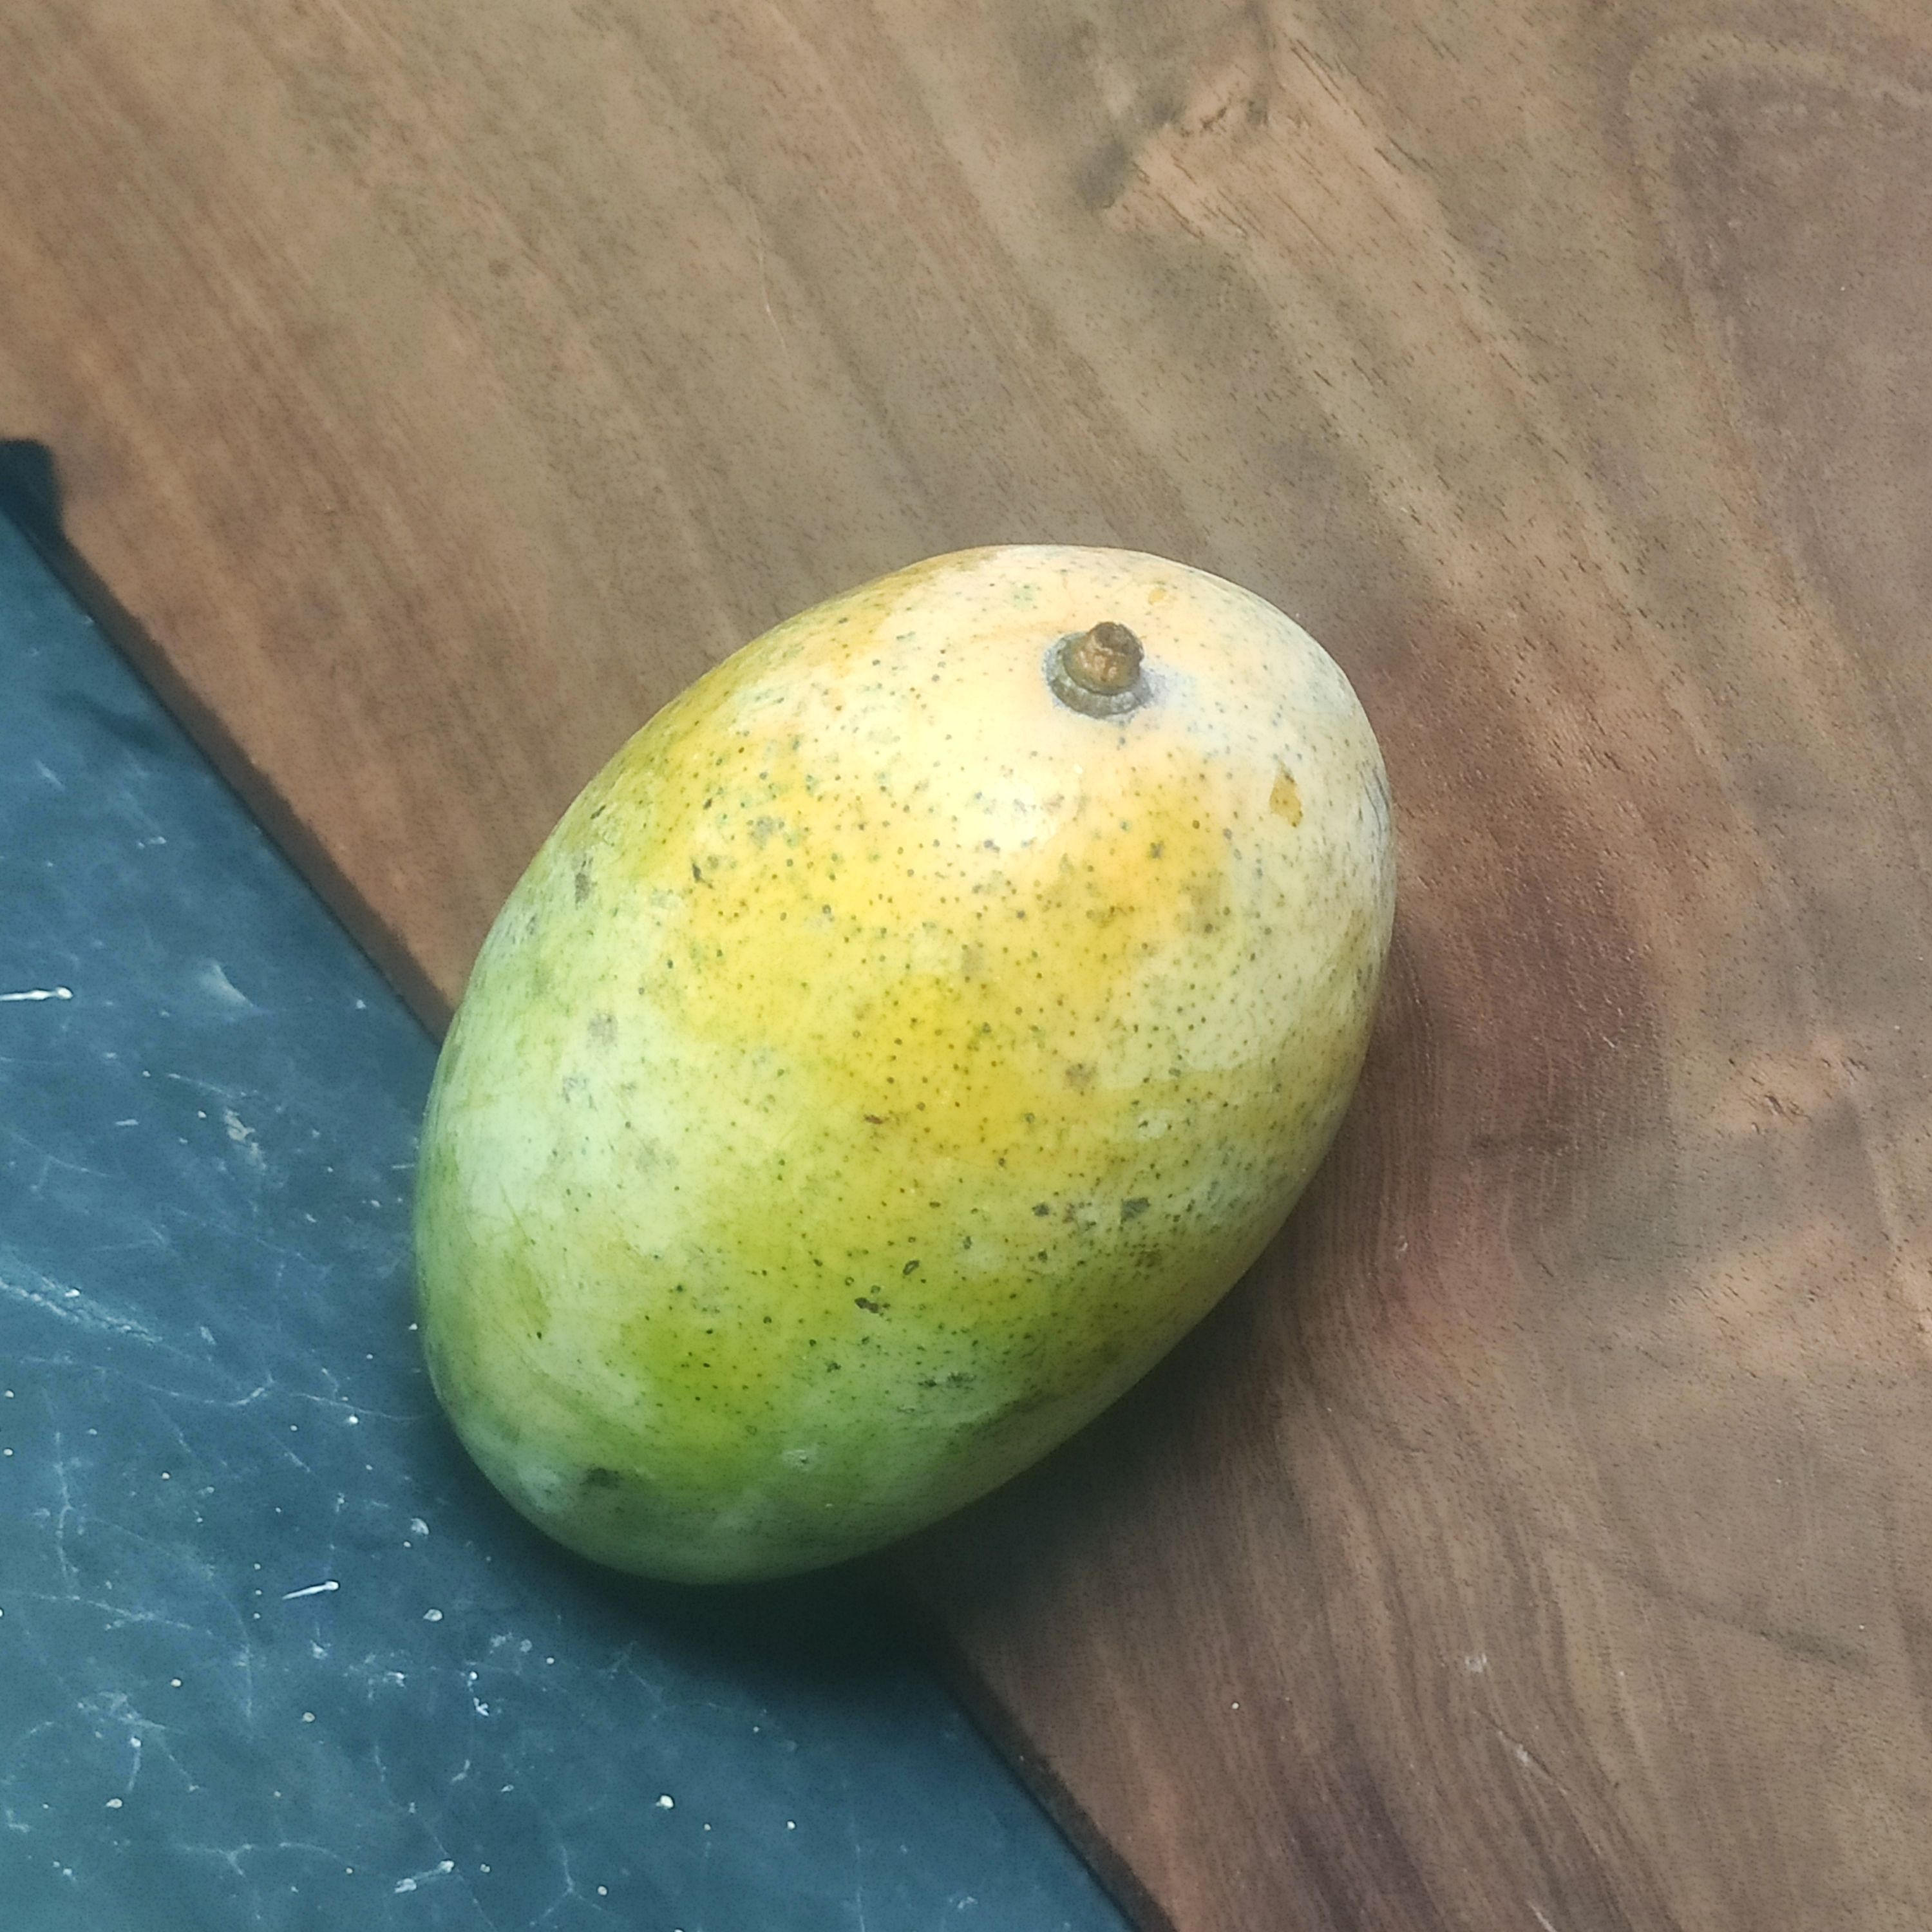
Fruit: mango
Grade: 1st-grade